Makgadikgadi Pan

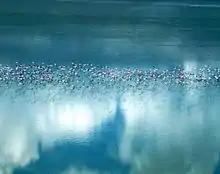
Flamingo migration at the Makgadikgadi Pan

The pans themselves are salty desert whose only plant life is a thin layer of blue-green algae. However the fringes of the pan are salt marshes and further out these are circled by grassland and then shrubby savanna. The prominent baobab trees found in the area function as local landmarks. One of them, named after James Chapman, served as an unofficial post office for 19th-century explorers.